List of Grishaverse characters

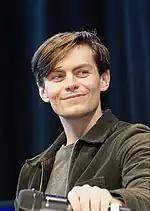
Freddy Carter in 2021.

Kaz Brekker/Rietveld, also known as Dirtyhands, is a 17-year-old master thief with a reputation for doing anything for the right price. He has a personal vendetta against Pekka Rollins, who swindled Kaz and his older brother Jordie out of all their money when they first arrived in Ketterdam. He is a lieutenant of the Dregs, and as the mastermind of the group, the de facto leader of the Crows. He is severely haphephobic due to a traumatizing incident in his childhood, and thus always wears black leather gloves. He has a limp in his right leg which Leigh Bardugo refers to in the acknowledgments section in "Six of Crows". She says "I have a degenerative condition called osteonecrosis. This basically translates to 'bone death', which sounds kind of gothy and romantic, but it actually means that every step I take is painful and sometimes I need to walk with a cane. It is not a coincidence that I created a character with the same symptoms." He is described as very pale, with dark hair and dark brown eyes. He uses a cane with a crow's head handle as a mobility aid, and occasionally as a weapon. He is in a romantic relationship with Inej Ghafa